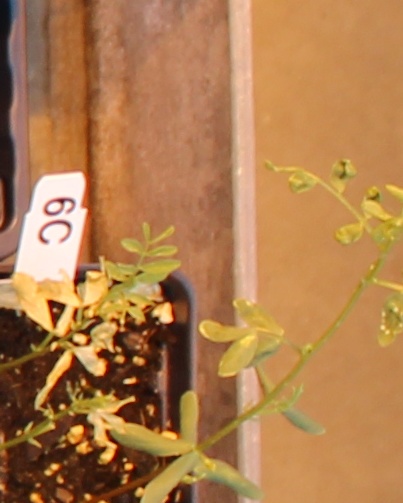
Label: Lentil